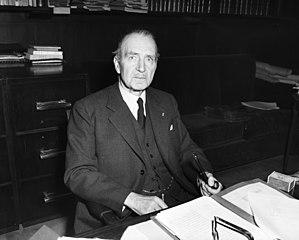
Louis Charles Breguet, né le 2 janvier 1880 dans le 6ᵉ arrondissement de Paris et mort le 4 mai 1955 à Saint-Germain-en-Laye, diplômé de Supélec, est un constructeur d'avions français et l'un des fondateurs de la société Air France, titulaire du brevet de pilote civil nᵒ 52 depuis le 19 avril 1910.